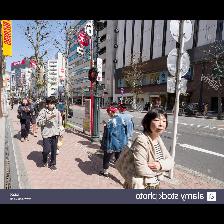
Label: Human